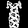
Label: Dress